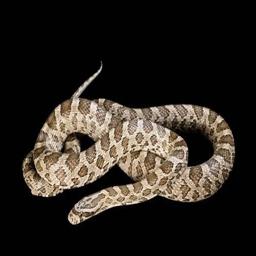
Animal: snakes